Isham Majors

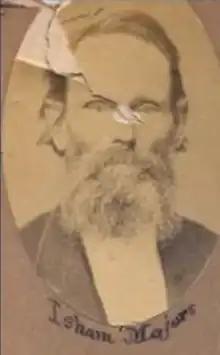
Isham Majors (1807-1905)

Isham Majors (23 July 1807 – 19 Jul 1905) was an American pioneer and Santa Fe Trail bullwhacker. After working for his relative Alexander Majors on the Santa Fe Trail, Isham based his own freighting business in Cass County, Missouri and became a founding resident of Morristown, MO, what is now Freeman, MO.